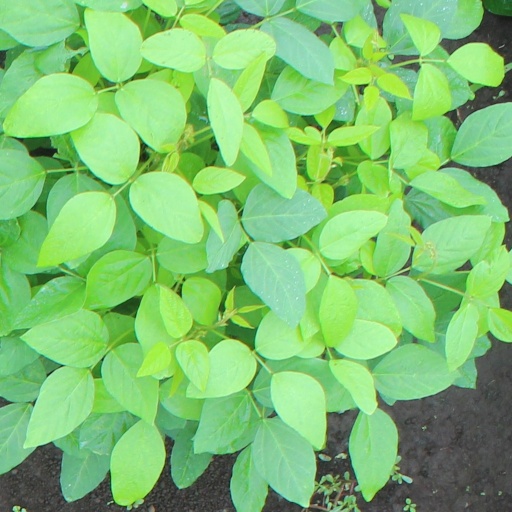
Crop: soybean